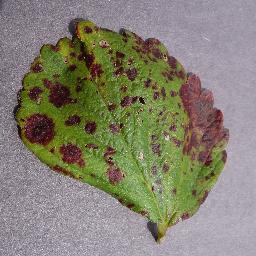
Label: Strawberry___Leaf_scorch